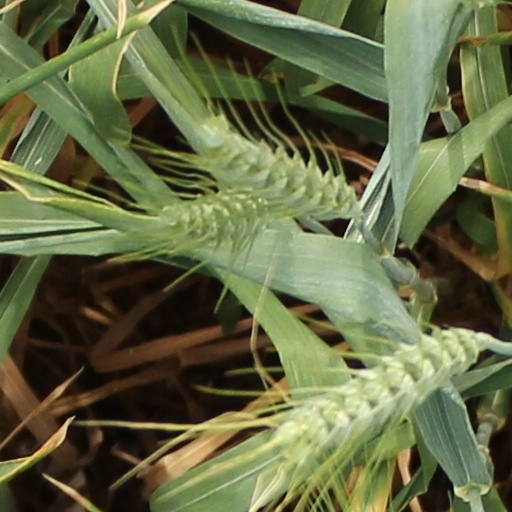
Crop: wheat